Garudimimus

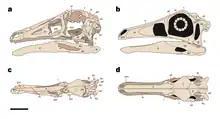
Original (left) and reconstructed (right) holotype skull in (a-b) lateral views, and (c-d) top views

"Garudimimus" had a rather small skull in proportion to the overall skeleton, and both jaws were edentulous (devoid of teeth). The skull was about long with a width of . The eye socket was a large cavity with a height of wide. The radius of the sclerotic ring (bony plates that support the eyeball) was approximately long inside and outside. The breadth of each plate was about . The (an opening behind the eye socket) had an irregular, nearly oval-shaped. In front of the eye socket there was the , a large and rather irregular opening. The was an elongated bone and had a roughened lateral surface, which was common in ornithomimosaurs. Both promaxillary and maxillary fenestrae (small openings in the maxilla) were poorly developed—almost absent—in "Garudimimus". The bottom edges of the were thin and sharply-developed. On the lateral sides of this bone, numerous foramina (small holes) were located, a trait more characteristic of derived ornithomimids. The edentulous condition of both premaxilla and dentary with the addition of numerous foramina in their surfaces, indicate that a prominent (horny beak) was present in life. The nostrils were moderately long and turned upwards. They were surrounded and mainly formed by the , which had a narrow end that extended up above the eye sockets.